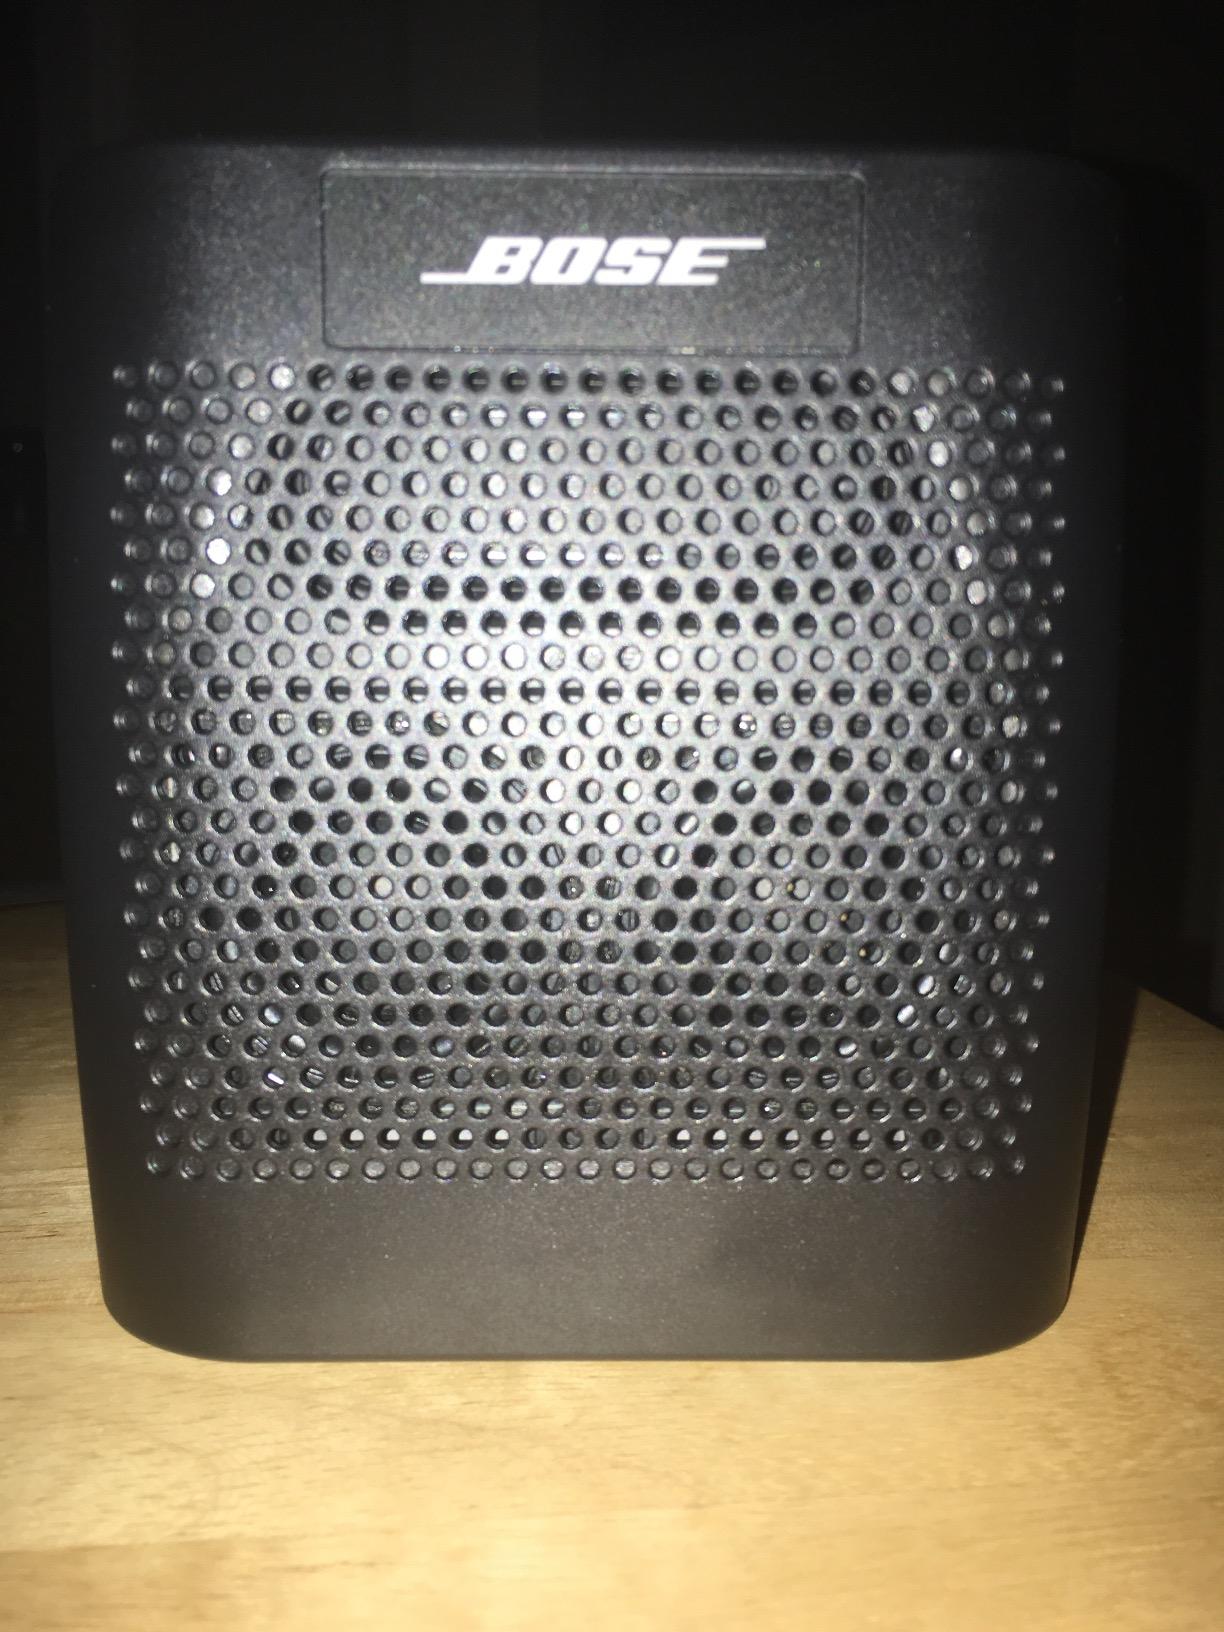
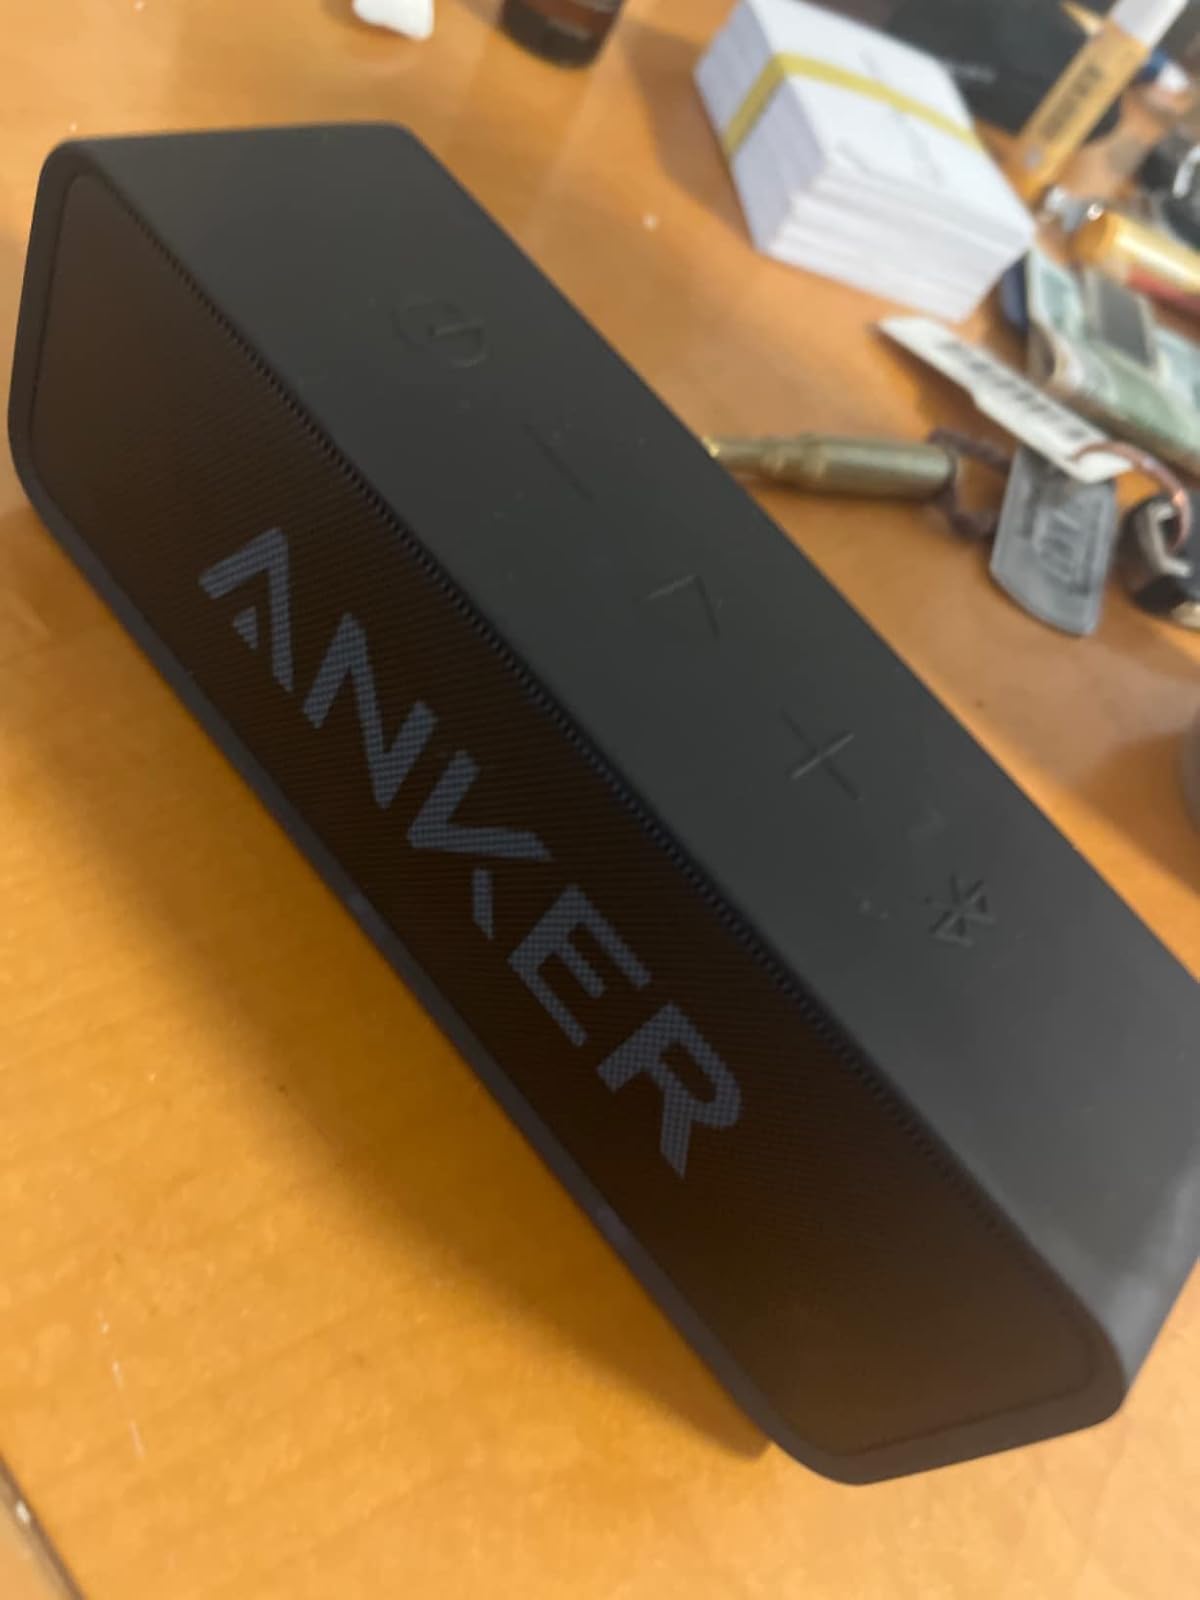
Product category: speaker
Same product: no